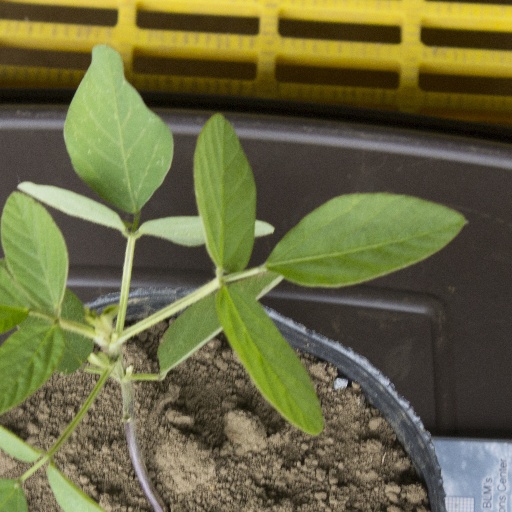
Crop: soybean